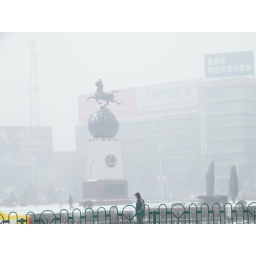
running horse status in the garden of Railway Station.